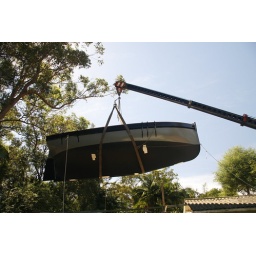
There's something slightly nerve-wracking about watching a 2 tonne wooden boat get lifted over someone's garage.